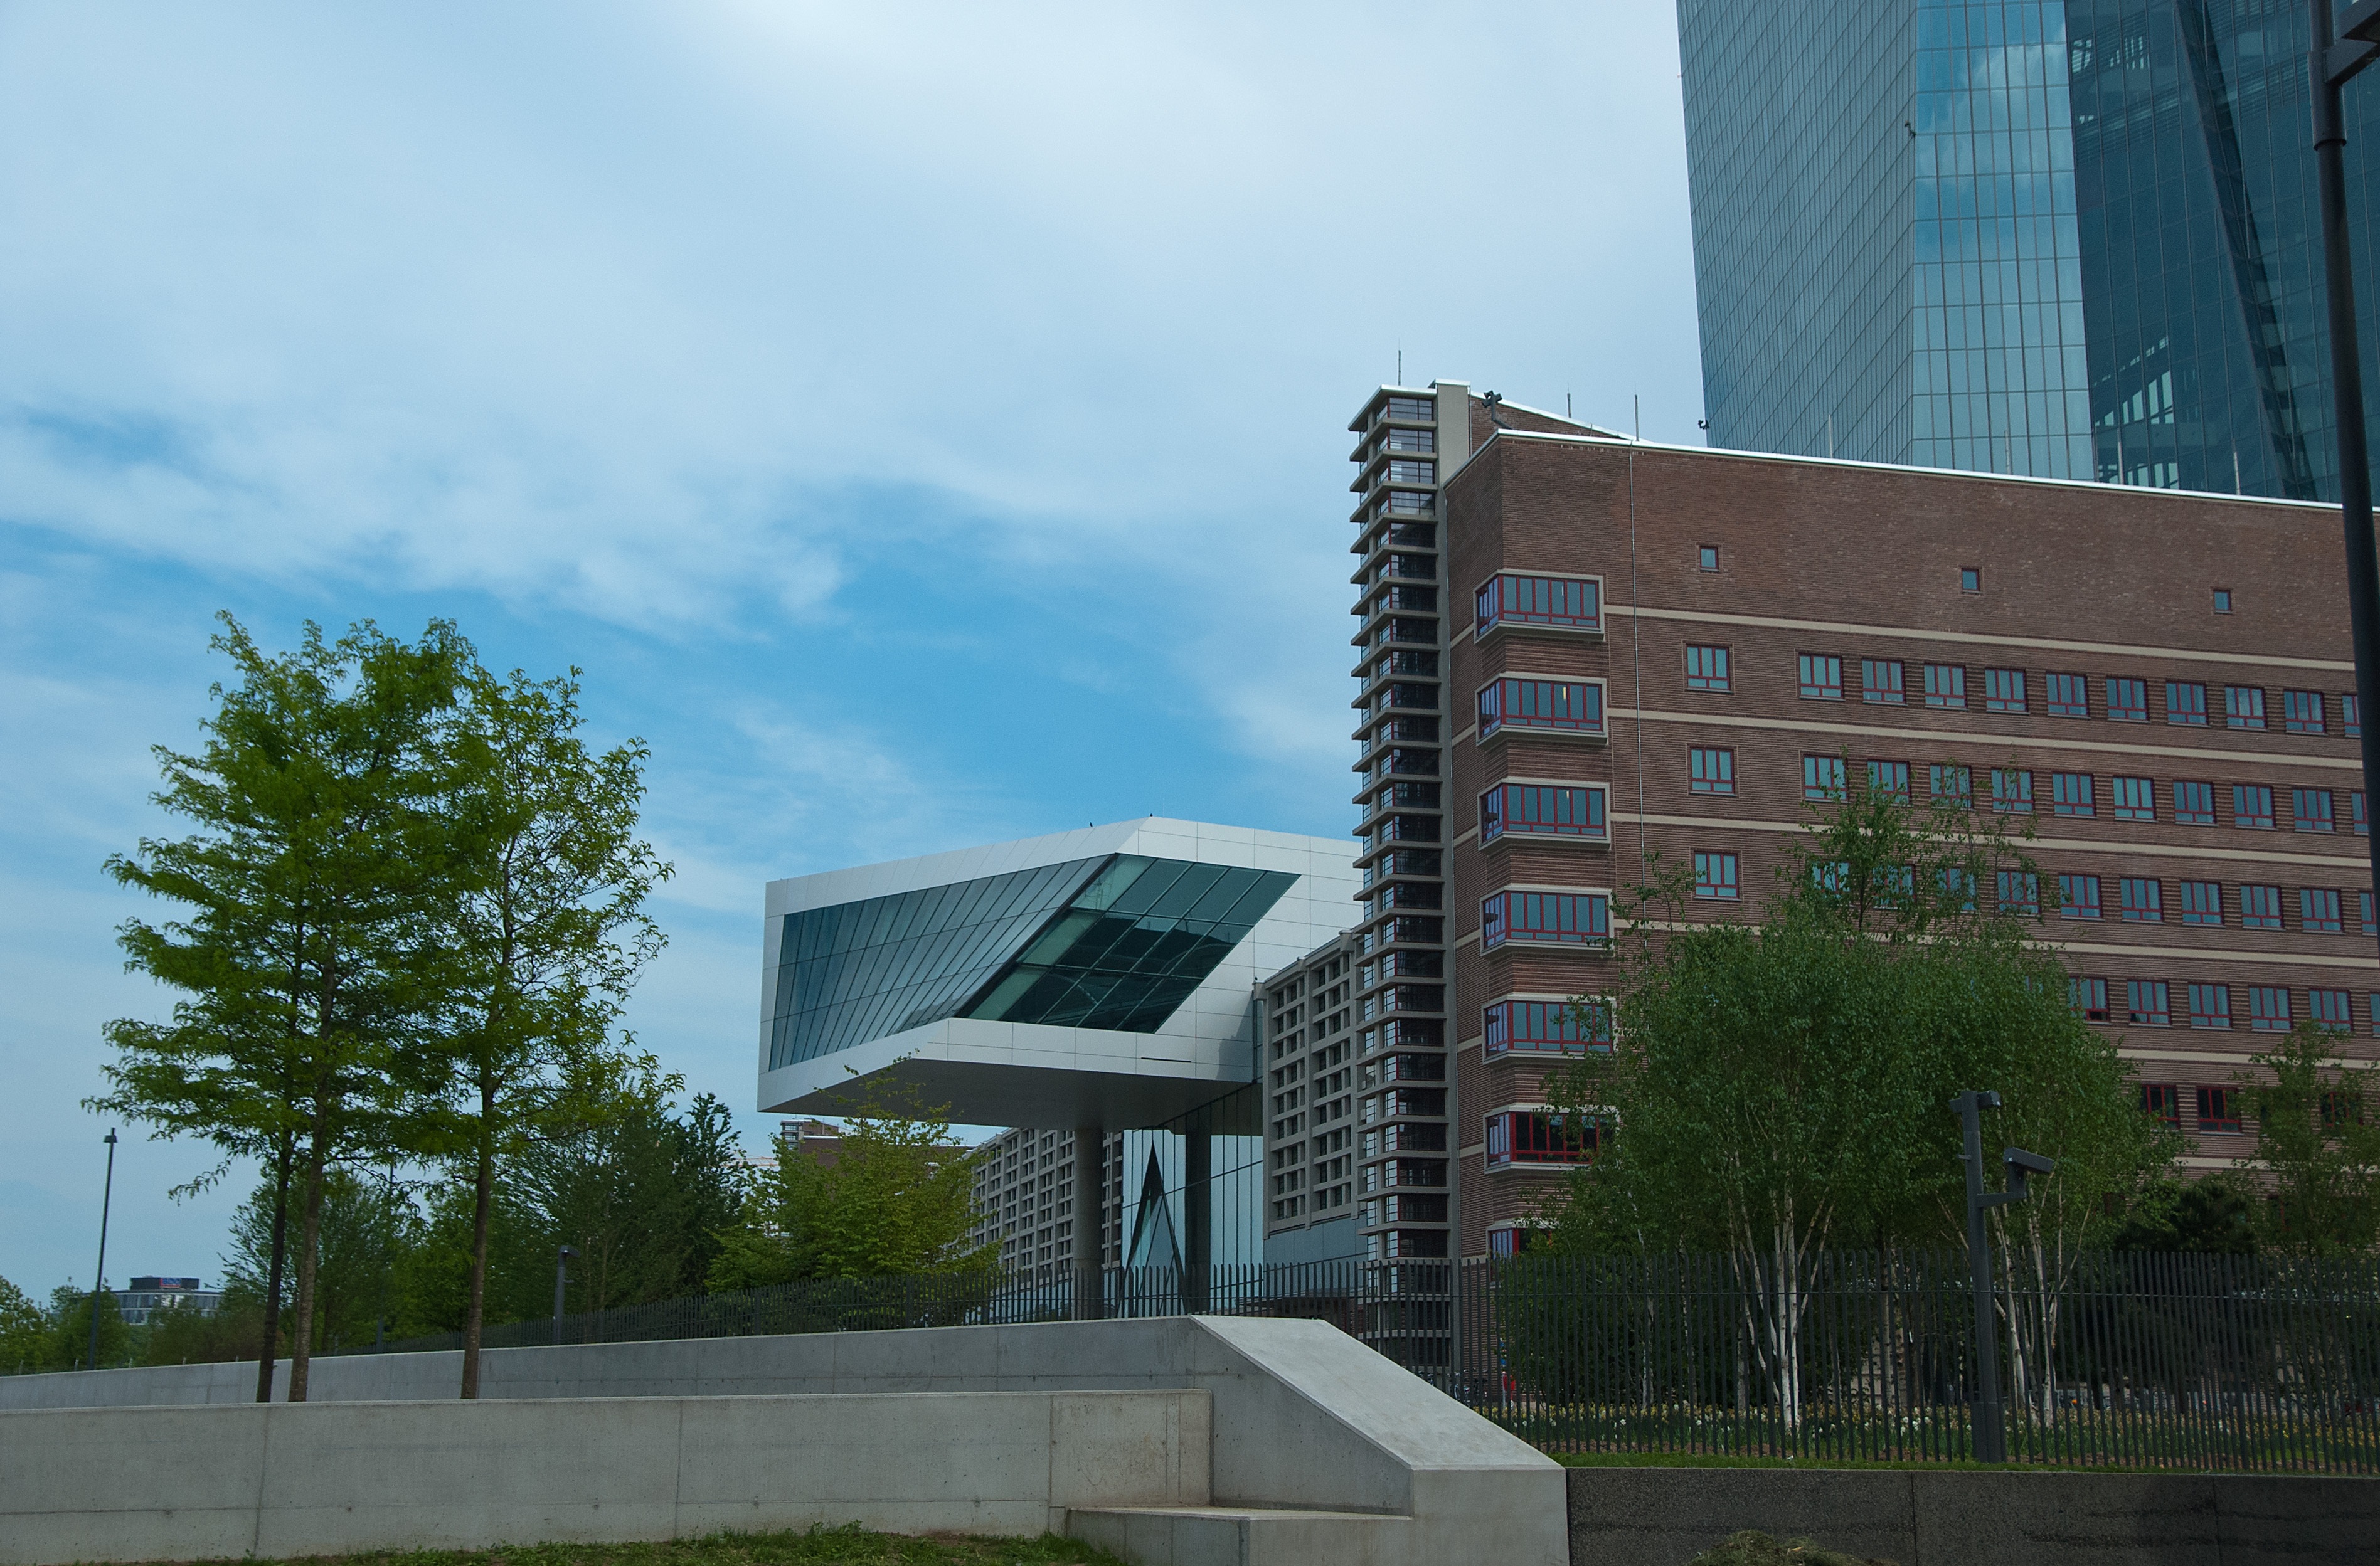
architecture, house, building, city, skyscraper, downtown, facade, tower block, frankfurt am main germany, headquarters, ecb, condominium, neighbourhood, european central bank, urban area, residential area, human settlement, gro markthalle